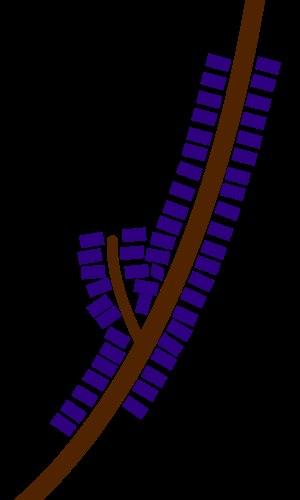
Le terme de village-rue désigne un type d’habitat rural groupé. Il s'agit d’une agglomération dont les constructions se succèdent de part et d'autre d'une rue unique.